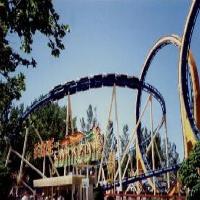
Weather: sun or clear